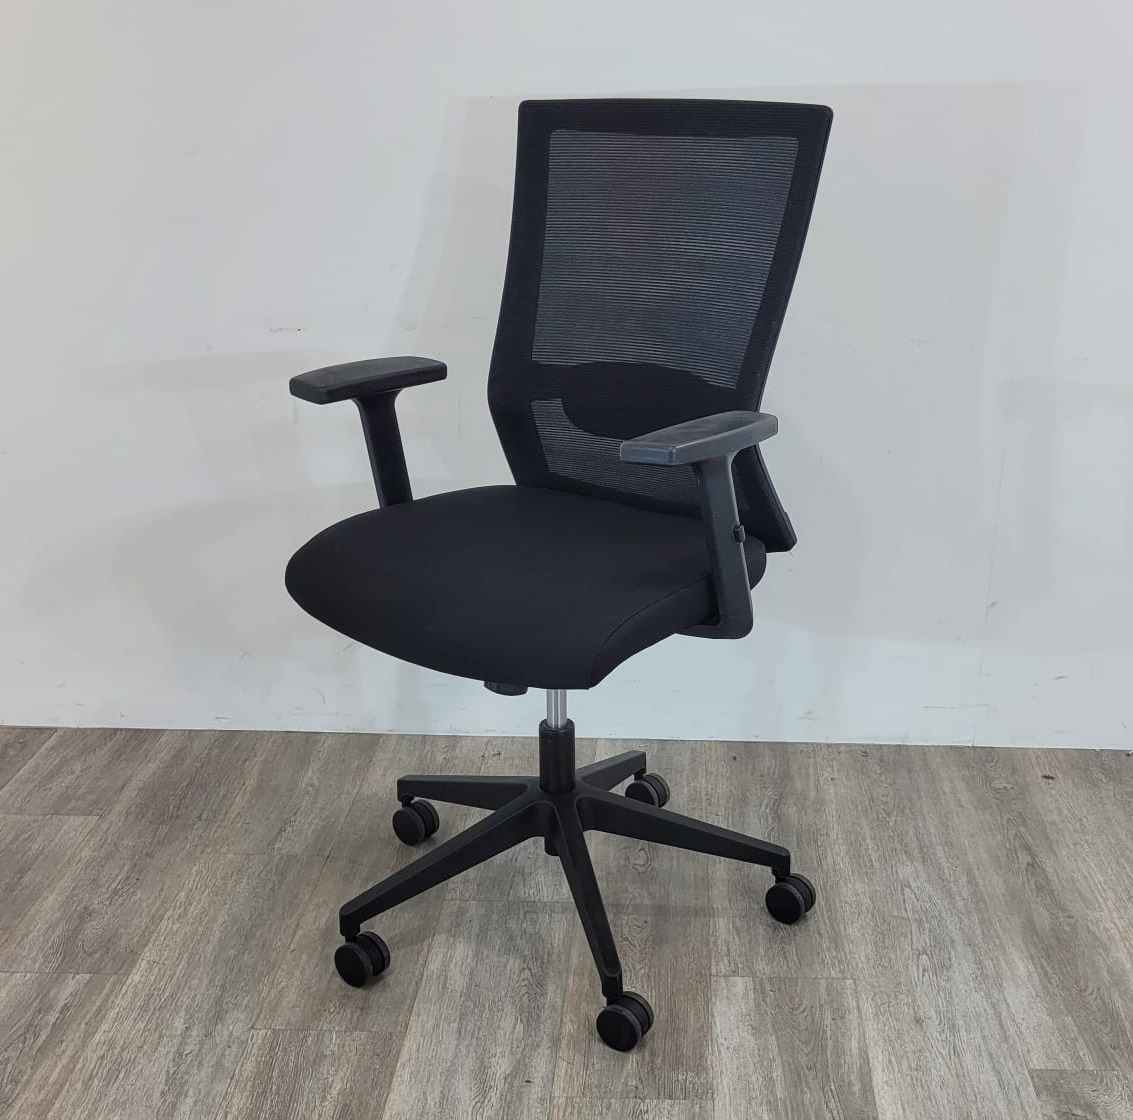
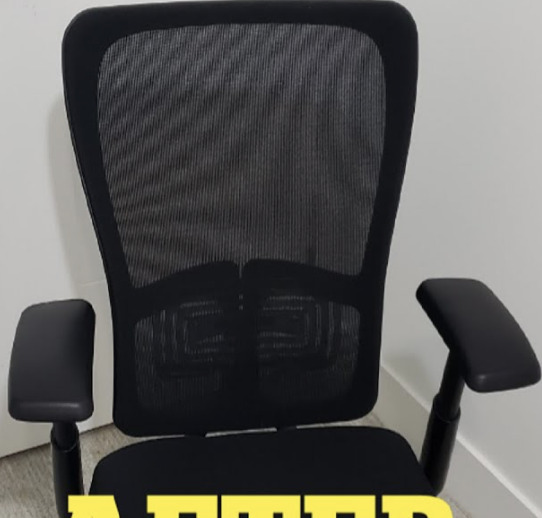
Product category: items_chair
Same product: no